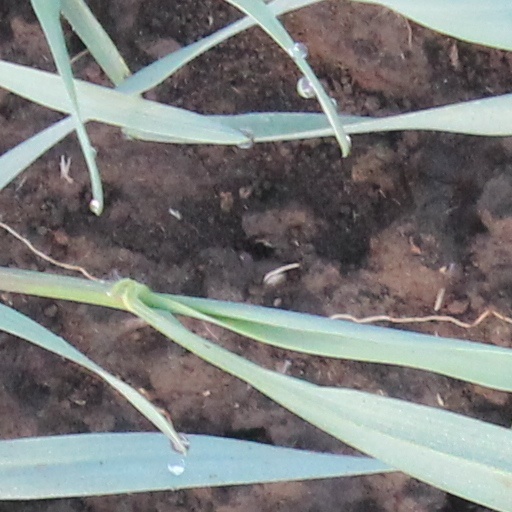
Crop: wheat